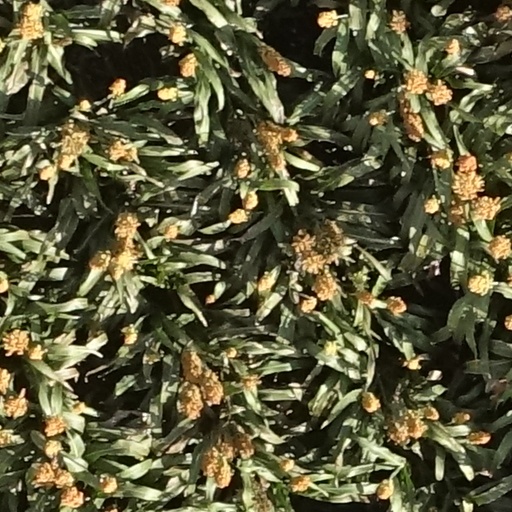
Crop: sorghum